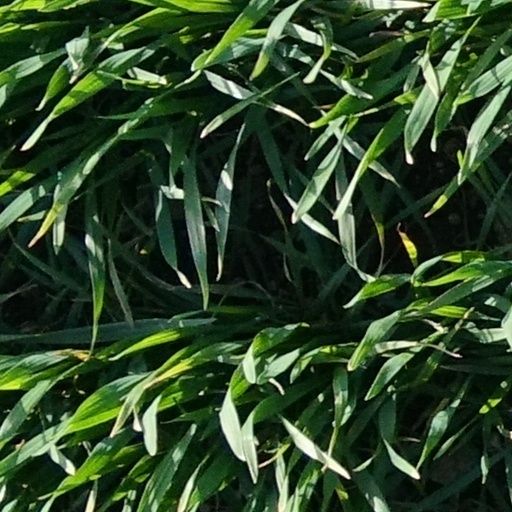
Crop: wheat